Answer in natural language. Estimate the real world distances between objects in the image. Which object is closer to Window (marked A), beds shadow with a blue floor (marked B) or Doorway (marked C)? Choose between the following options: Doorway (marked C) or beds shadow with a blue floor (marked B)
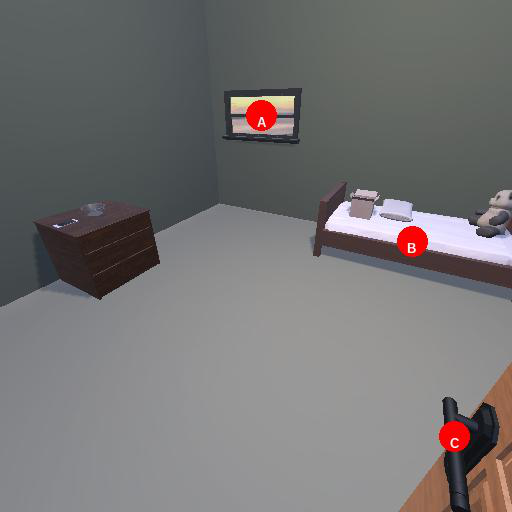
<answer>beds shadow with a blue floor (marked B)</answer>